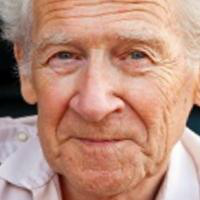
Age group: age 66-80